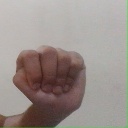
अक्षर: ठ